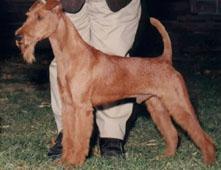
Irish_terrier